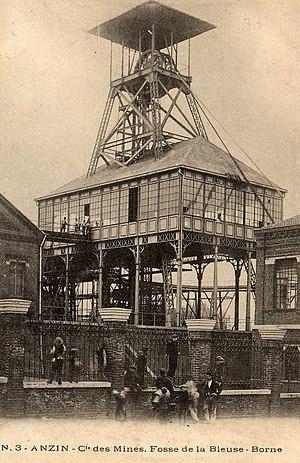
Fosse Bleuse Borne de la Compagnie des mines d'Anzin, Anzin, Nord, Nord-Pas-de-Calais, France.
La fosse de la Bleuse Borne, anciennement Saint-Léonard ou Bleuse Nord, de la Compagnie des mines d'Anzin est un ancien charbonnage du Bassin minier du Nord-Pas-de-Calais, situé à Anzin. La fosse est commencée en 1783, l'épuisement réalisé est tel qu'il assèche les puits des environs et les fossés de la citadelle de Valenciennes. Les terrils nᵒˢ 189, 189A, 189B et 218 sont édifiés à proximité de la fosse au fil des décennies. Des corons, puis des cités, sont construits. Elle est mise en communication avec les fosses La Cave et Saint-Louis, puis Thiers. Elle cesse d'extraire le 16 février 1935. Elle est alors la fosse ayant le plus produit de la compagnie.